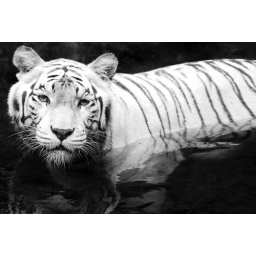
A white tiger waddling in a shallow water catchment.